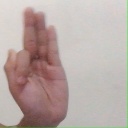
अक्षर: फ